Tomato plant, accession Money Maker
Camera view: vertical (180 deg); turntable rotation: 90 degrees
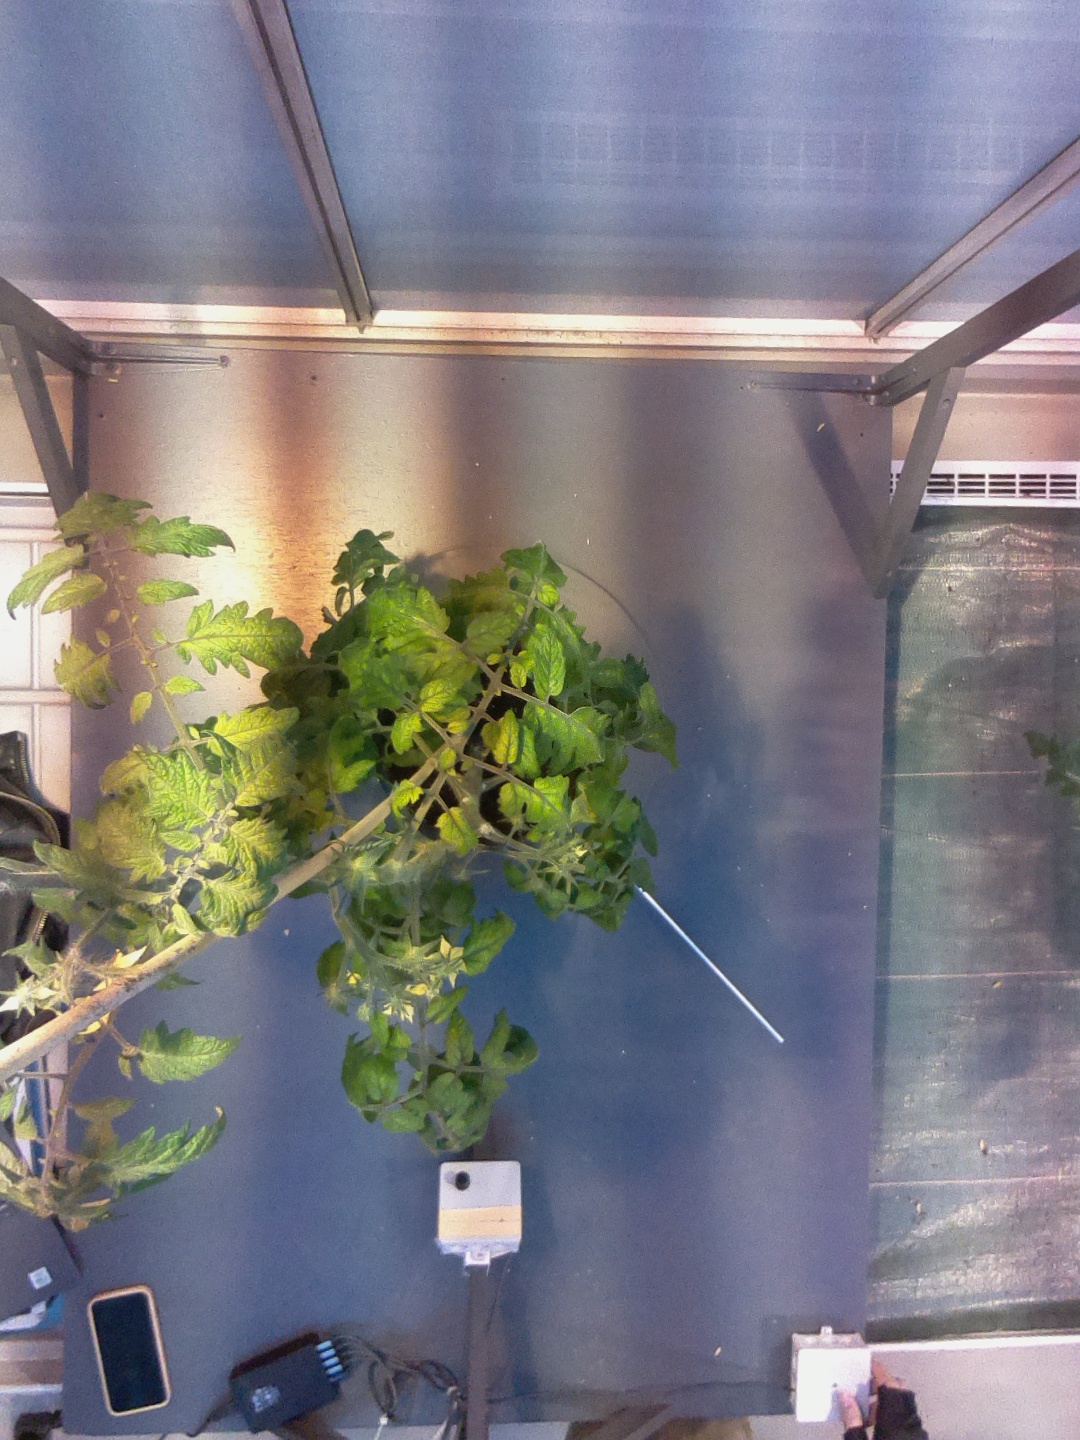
BBCH growth stage 71: 10%-20% of final fruit size